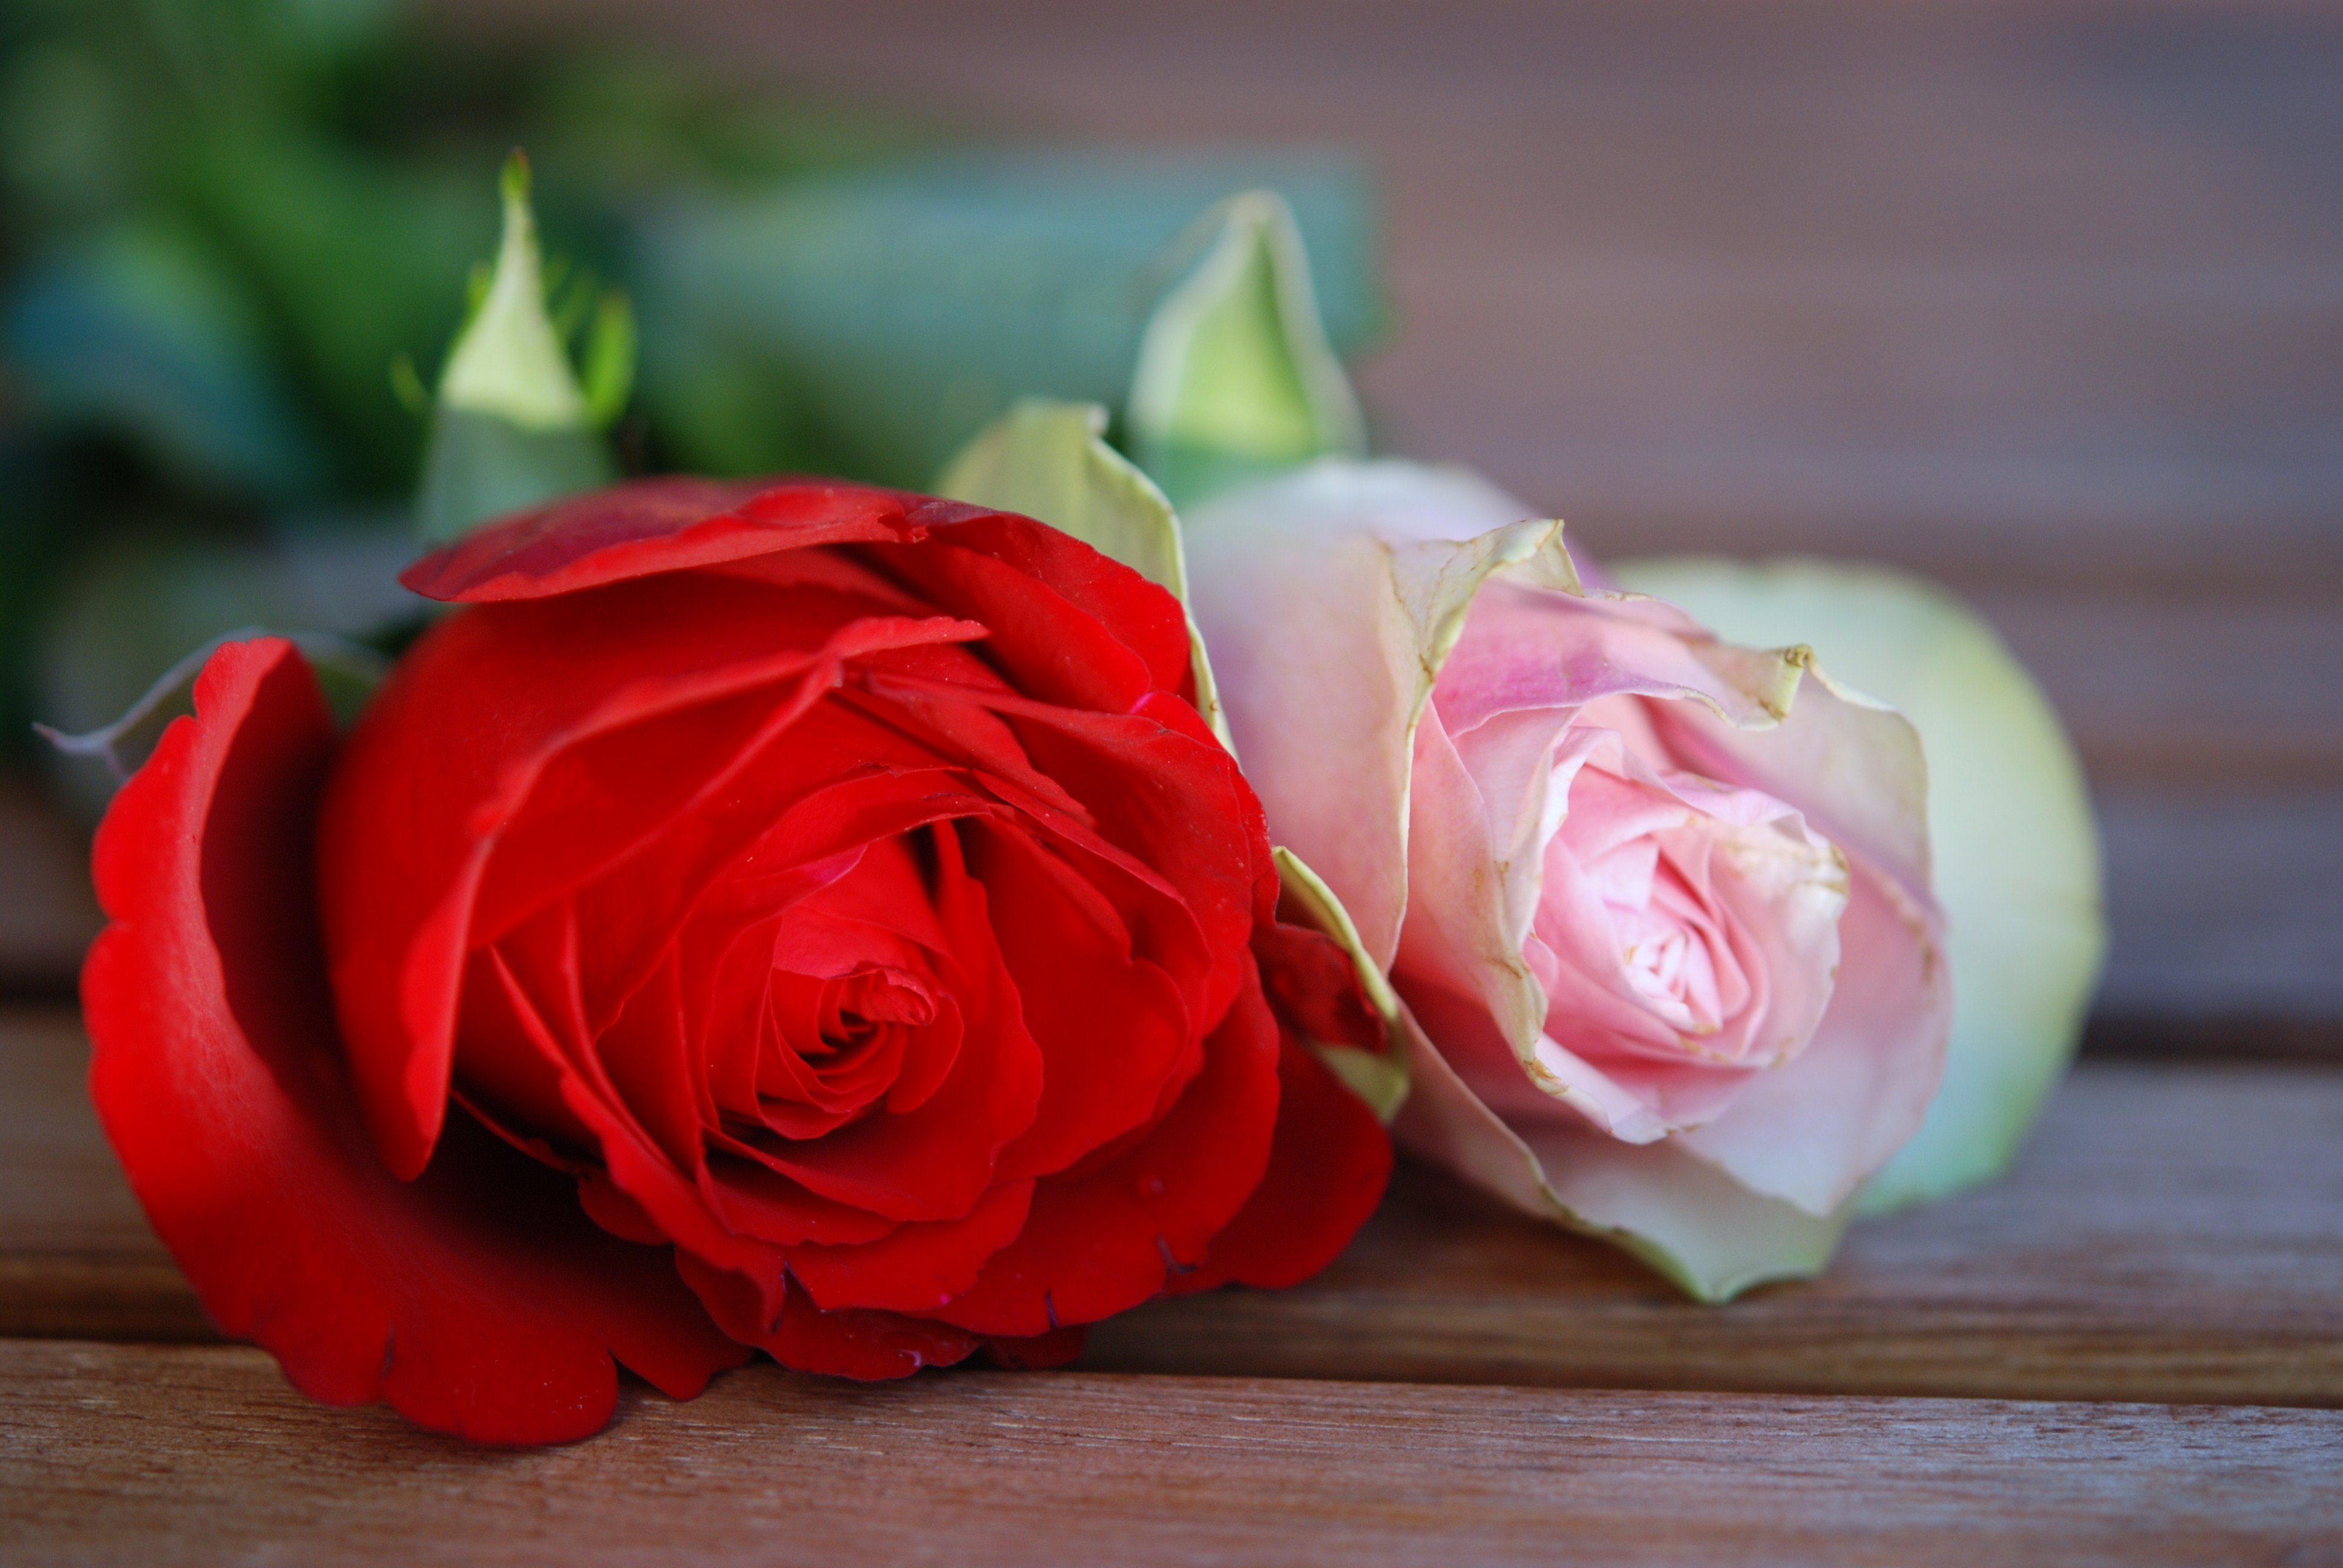
plant, flower, petal, floral, love, gift, rose, red, romance, pink, close up, roses, floristry, macro photography, flowering plant, garden roses, rose family, flower bouquet, floral design, land plant, flower arranging